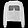
Label: Pullover